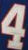
Number: 4